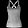
Label: T - shirt / top